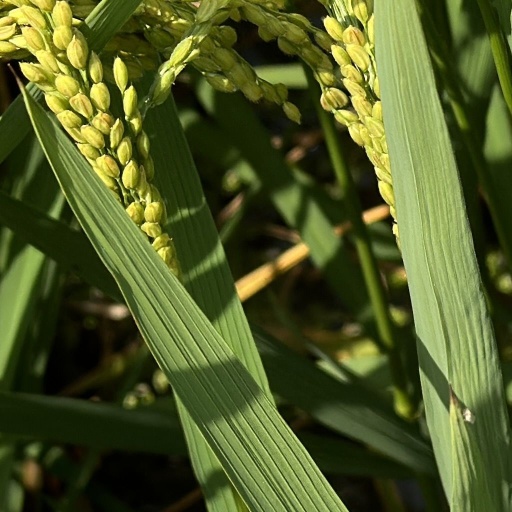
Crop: rice